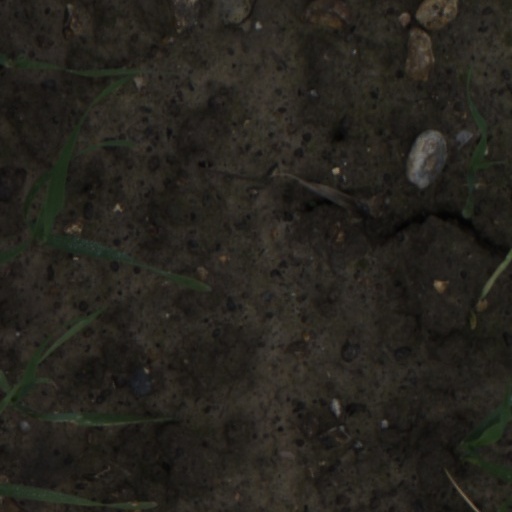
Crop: wheat